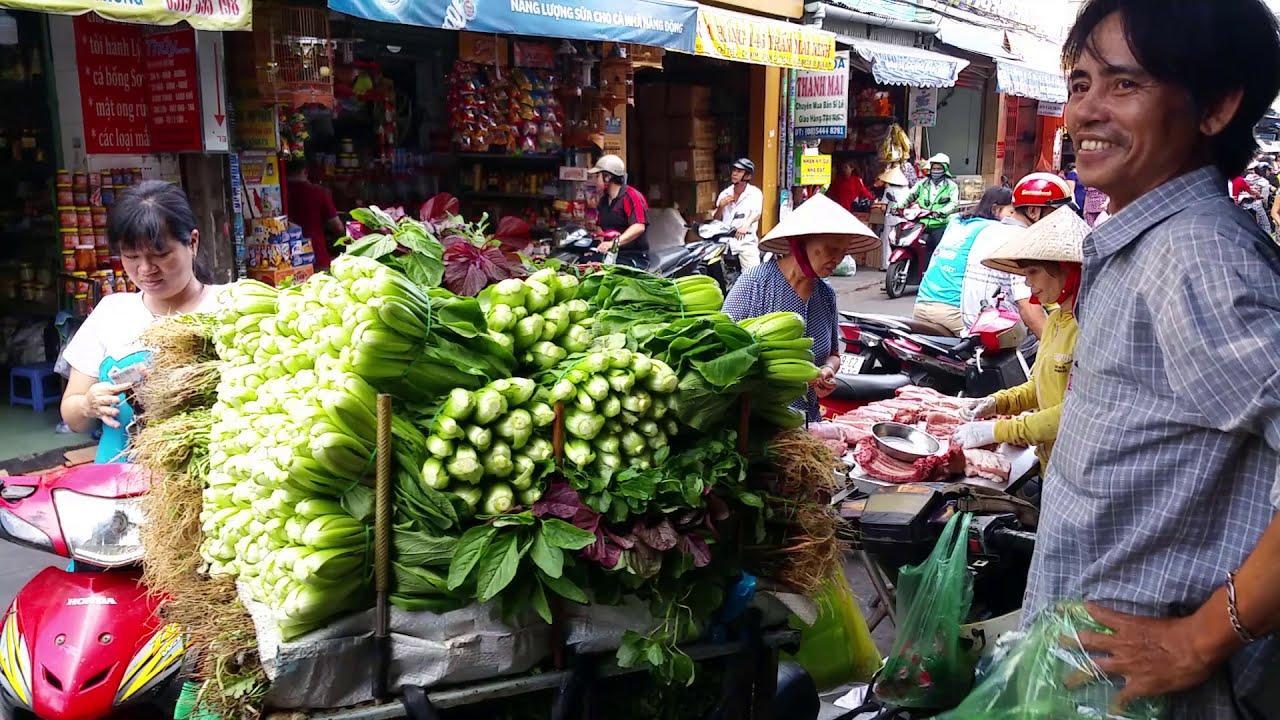
có một sạp hàng thịt xuất hiện ở một bên của người đàn ông